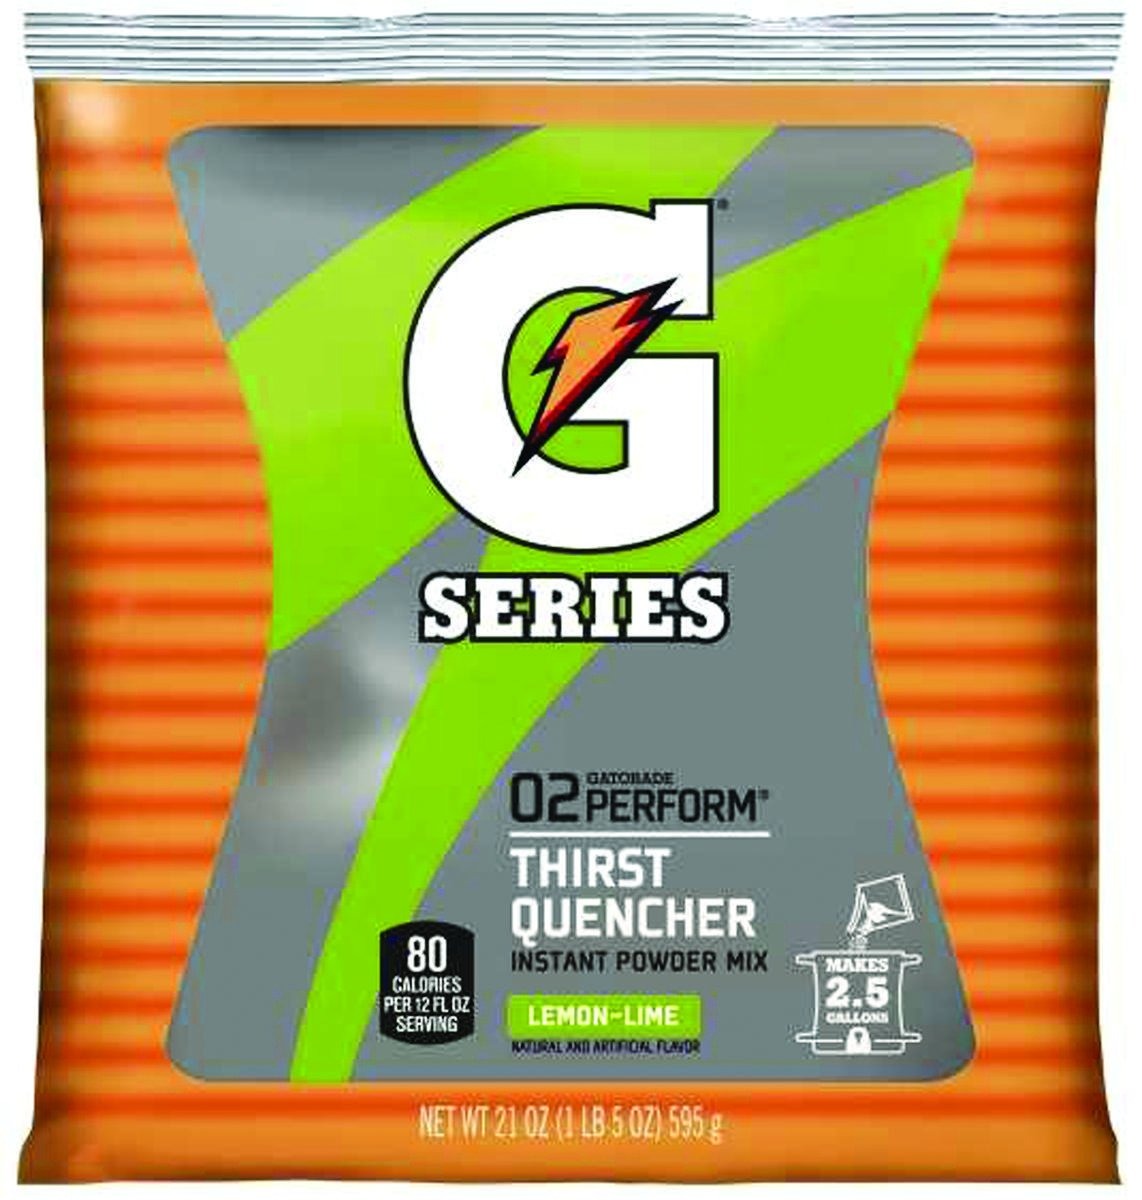
Item Name: Gatorade - G2 Low Calorie Powdered Drink Mix, Lemon-Lime, 21Oz Packet, 32/Carton
Bullet Point: Quaker Oats Gatorade Thirst Quencher Mix Pouch - Powder - Lemon Lime Flavor - 1.31 Lb - 2.50 Gal Maximum Yield - 1 / Pack
Product Description: G/A LEMON-LIME POWDER POUCH
Value: 672.0
Unit: Ounce

Price: 11.37